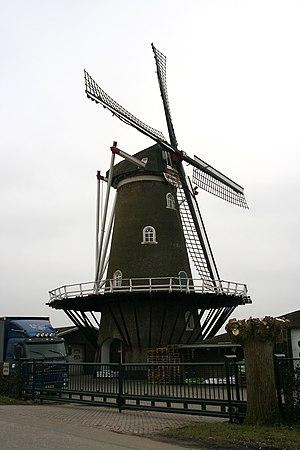
Cet article recense les moulins à vent de la province de Gueldre, aux Pays-Bas.